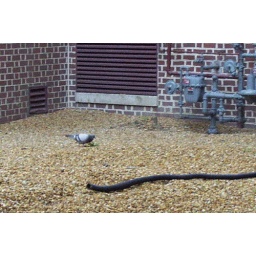
here's a bird that's hanging out below our window